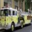
Label: truck